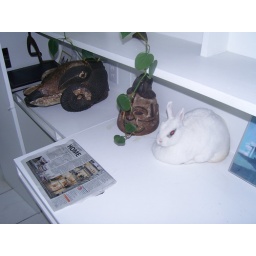
white bunny in white house